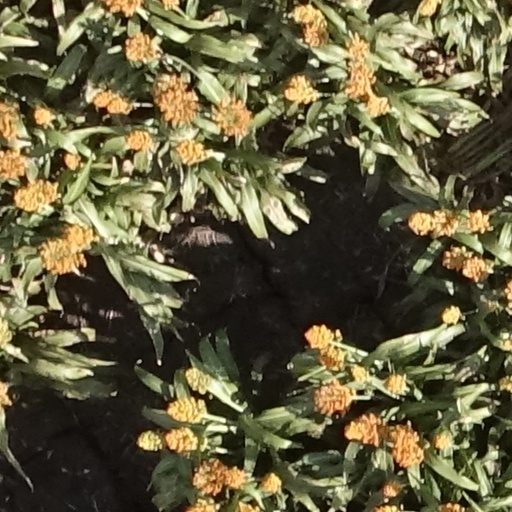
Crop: sorghum